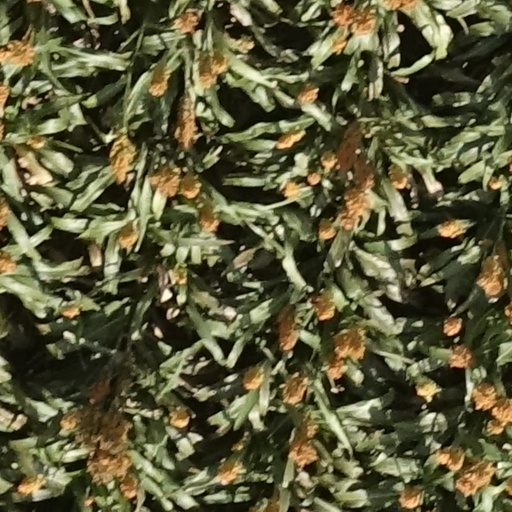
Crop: sorghum